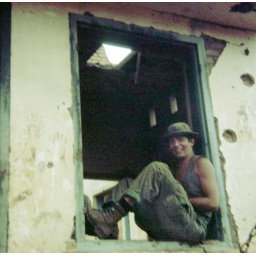
Chpper Black in shelled out house window